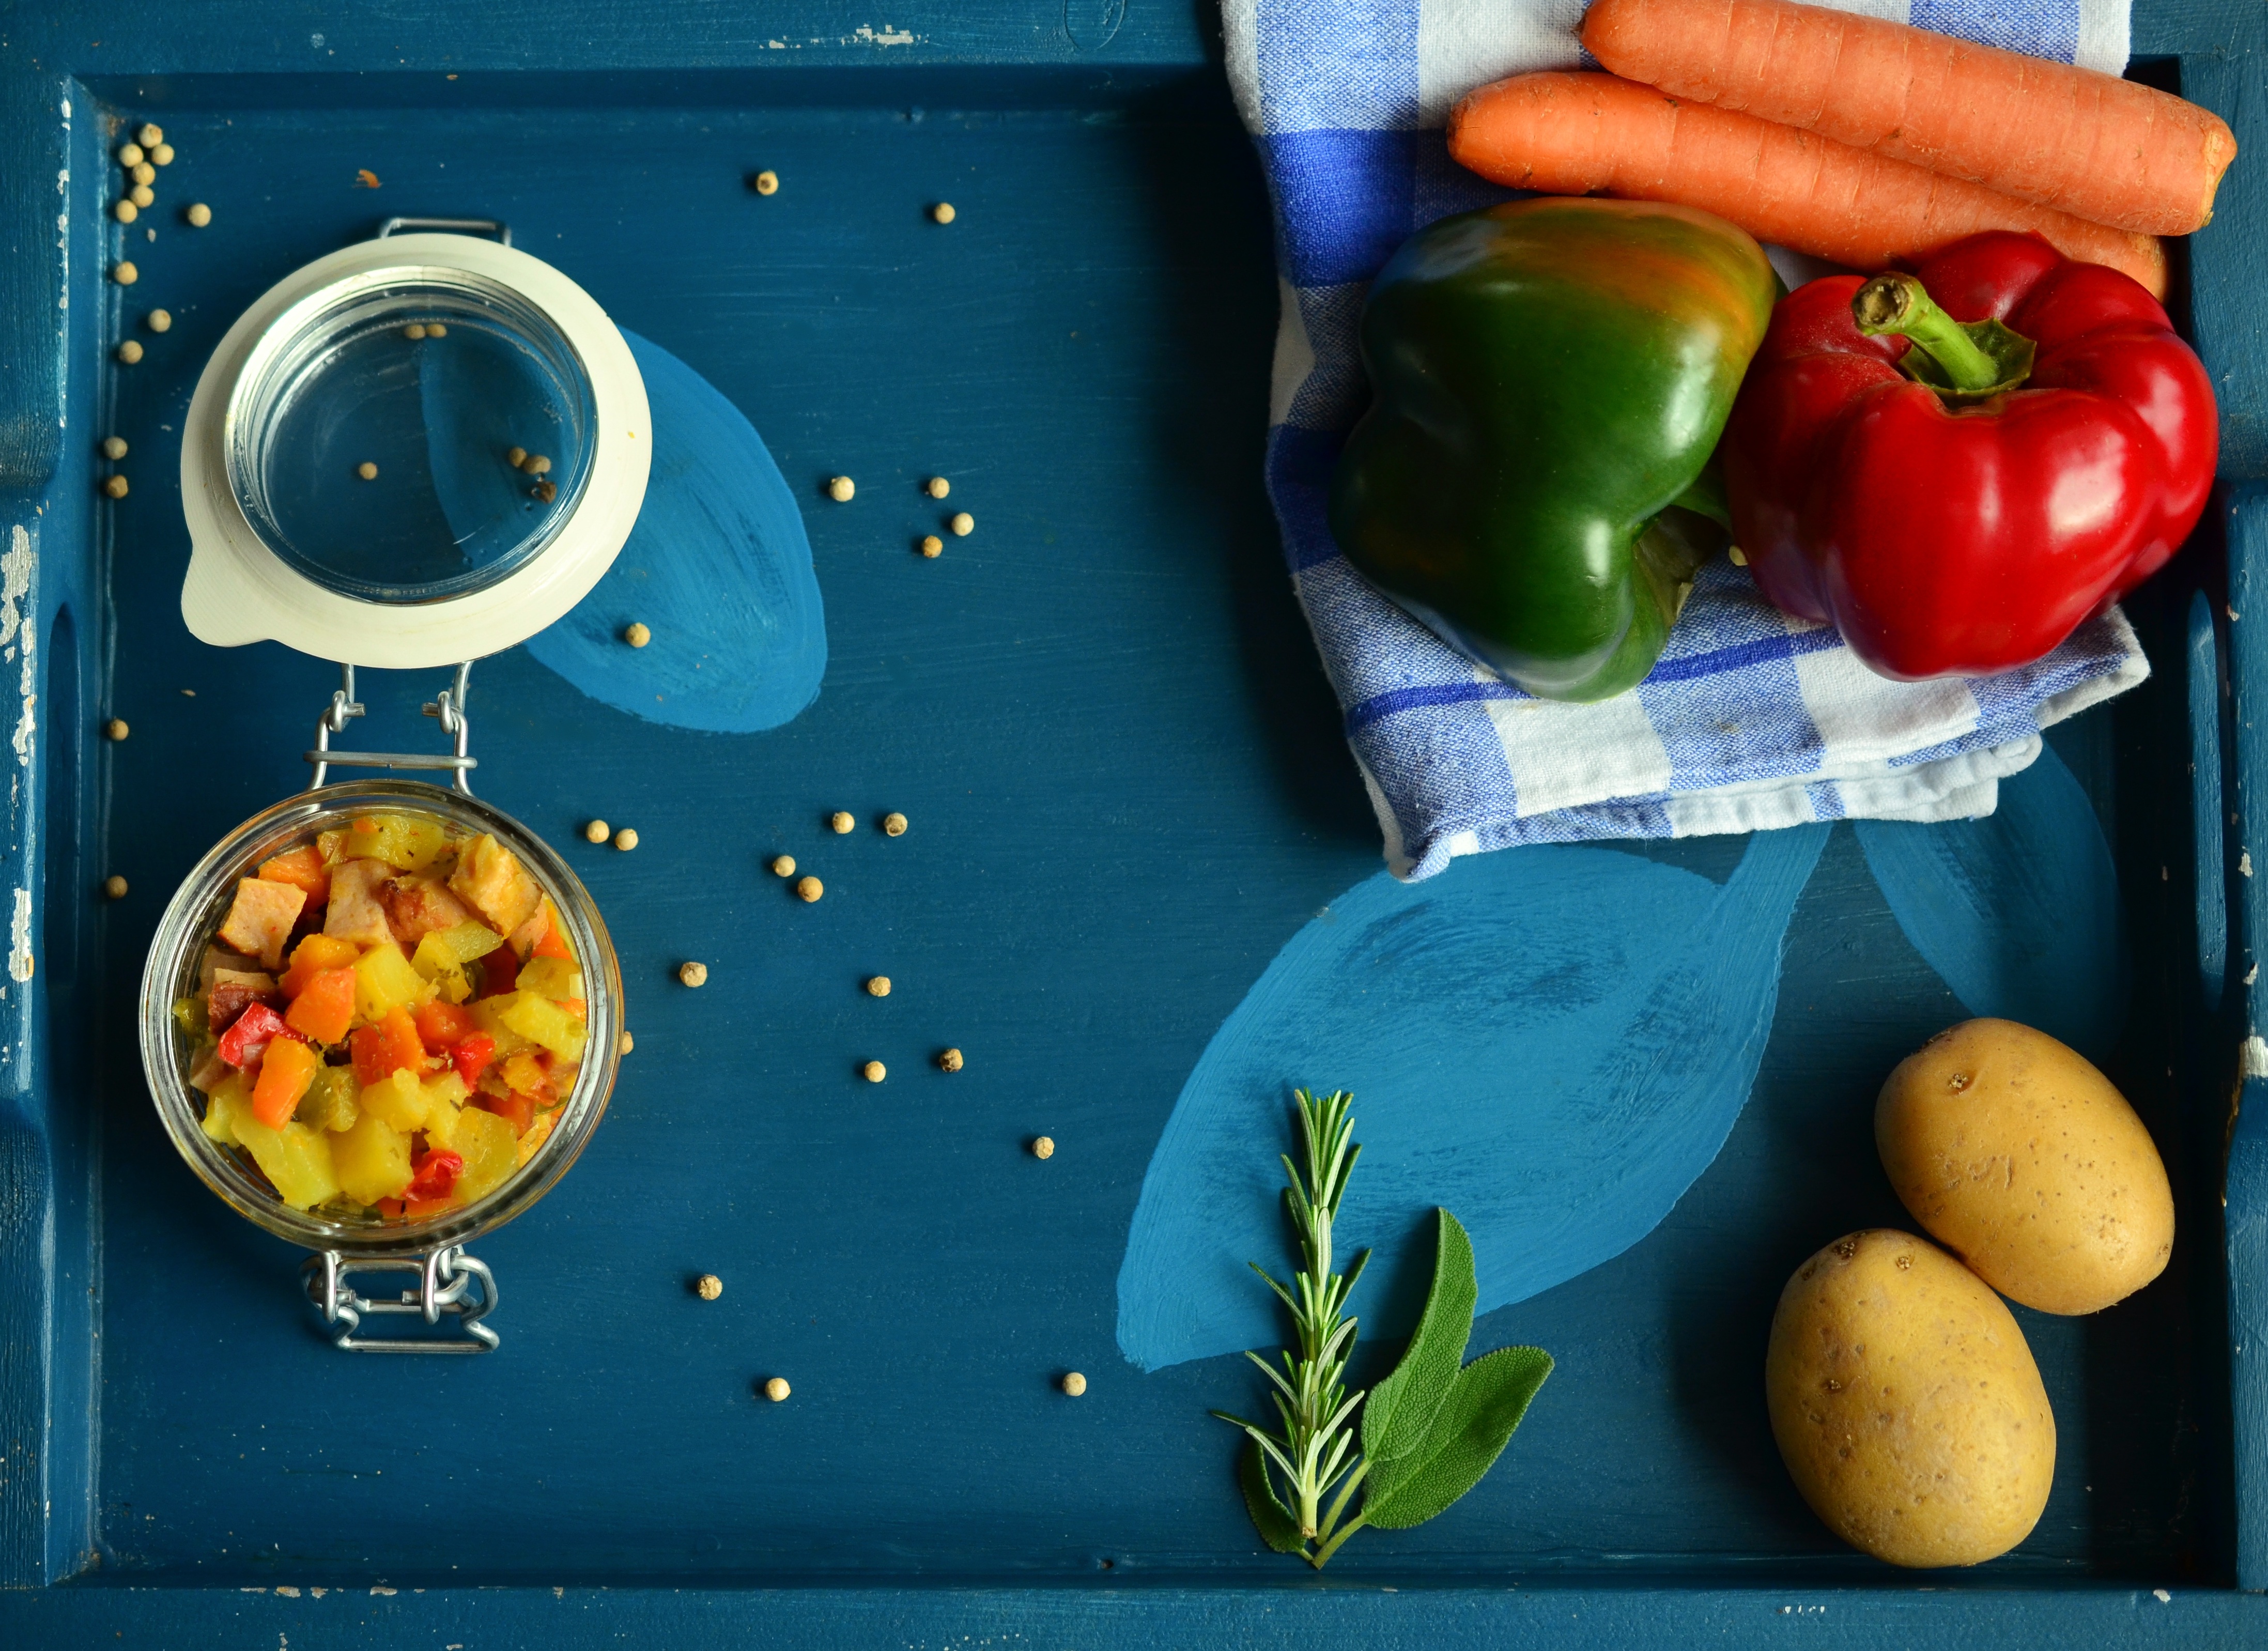
plant, fruit, food, produce, vegetable, color, kitchen, recipe, healthy, eat, still life, tray, preparation, painting, cook, nutrition, vegetables, vitamins, paprika, ingredients, bio, flowering plant, colorful vegetable, still life photography, land plant